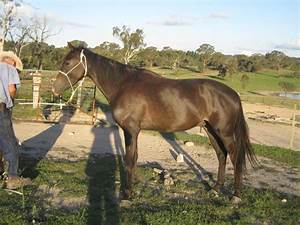
Label: horse